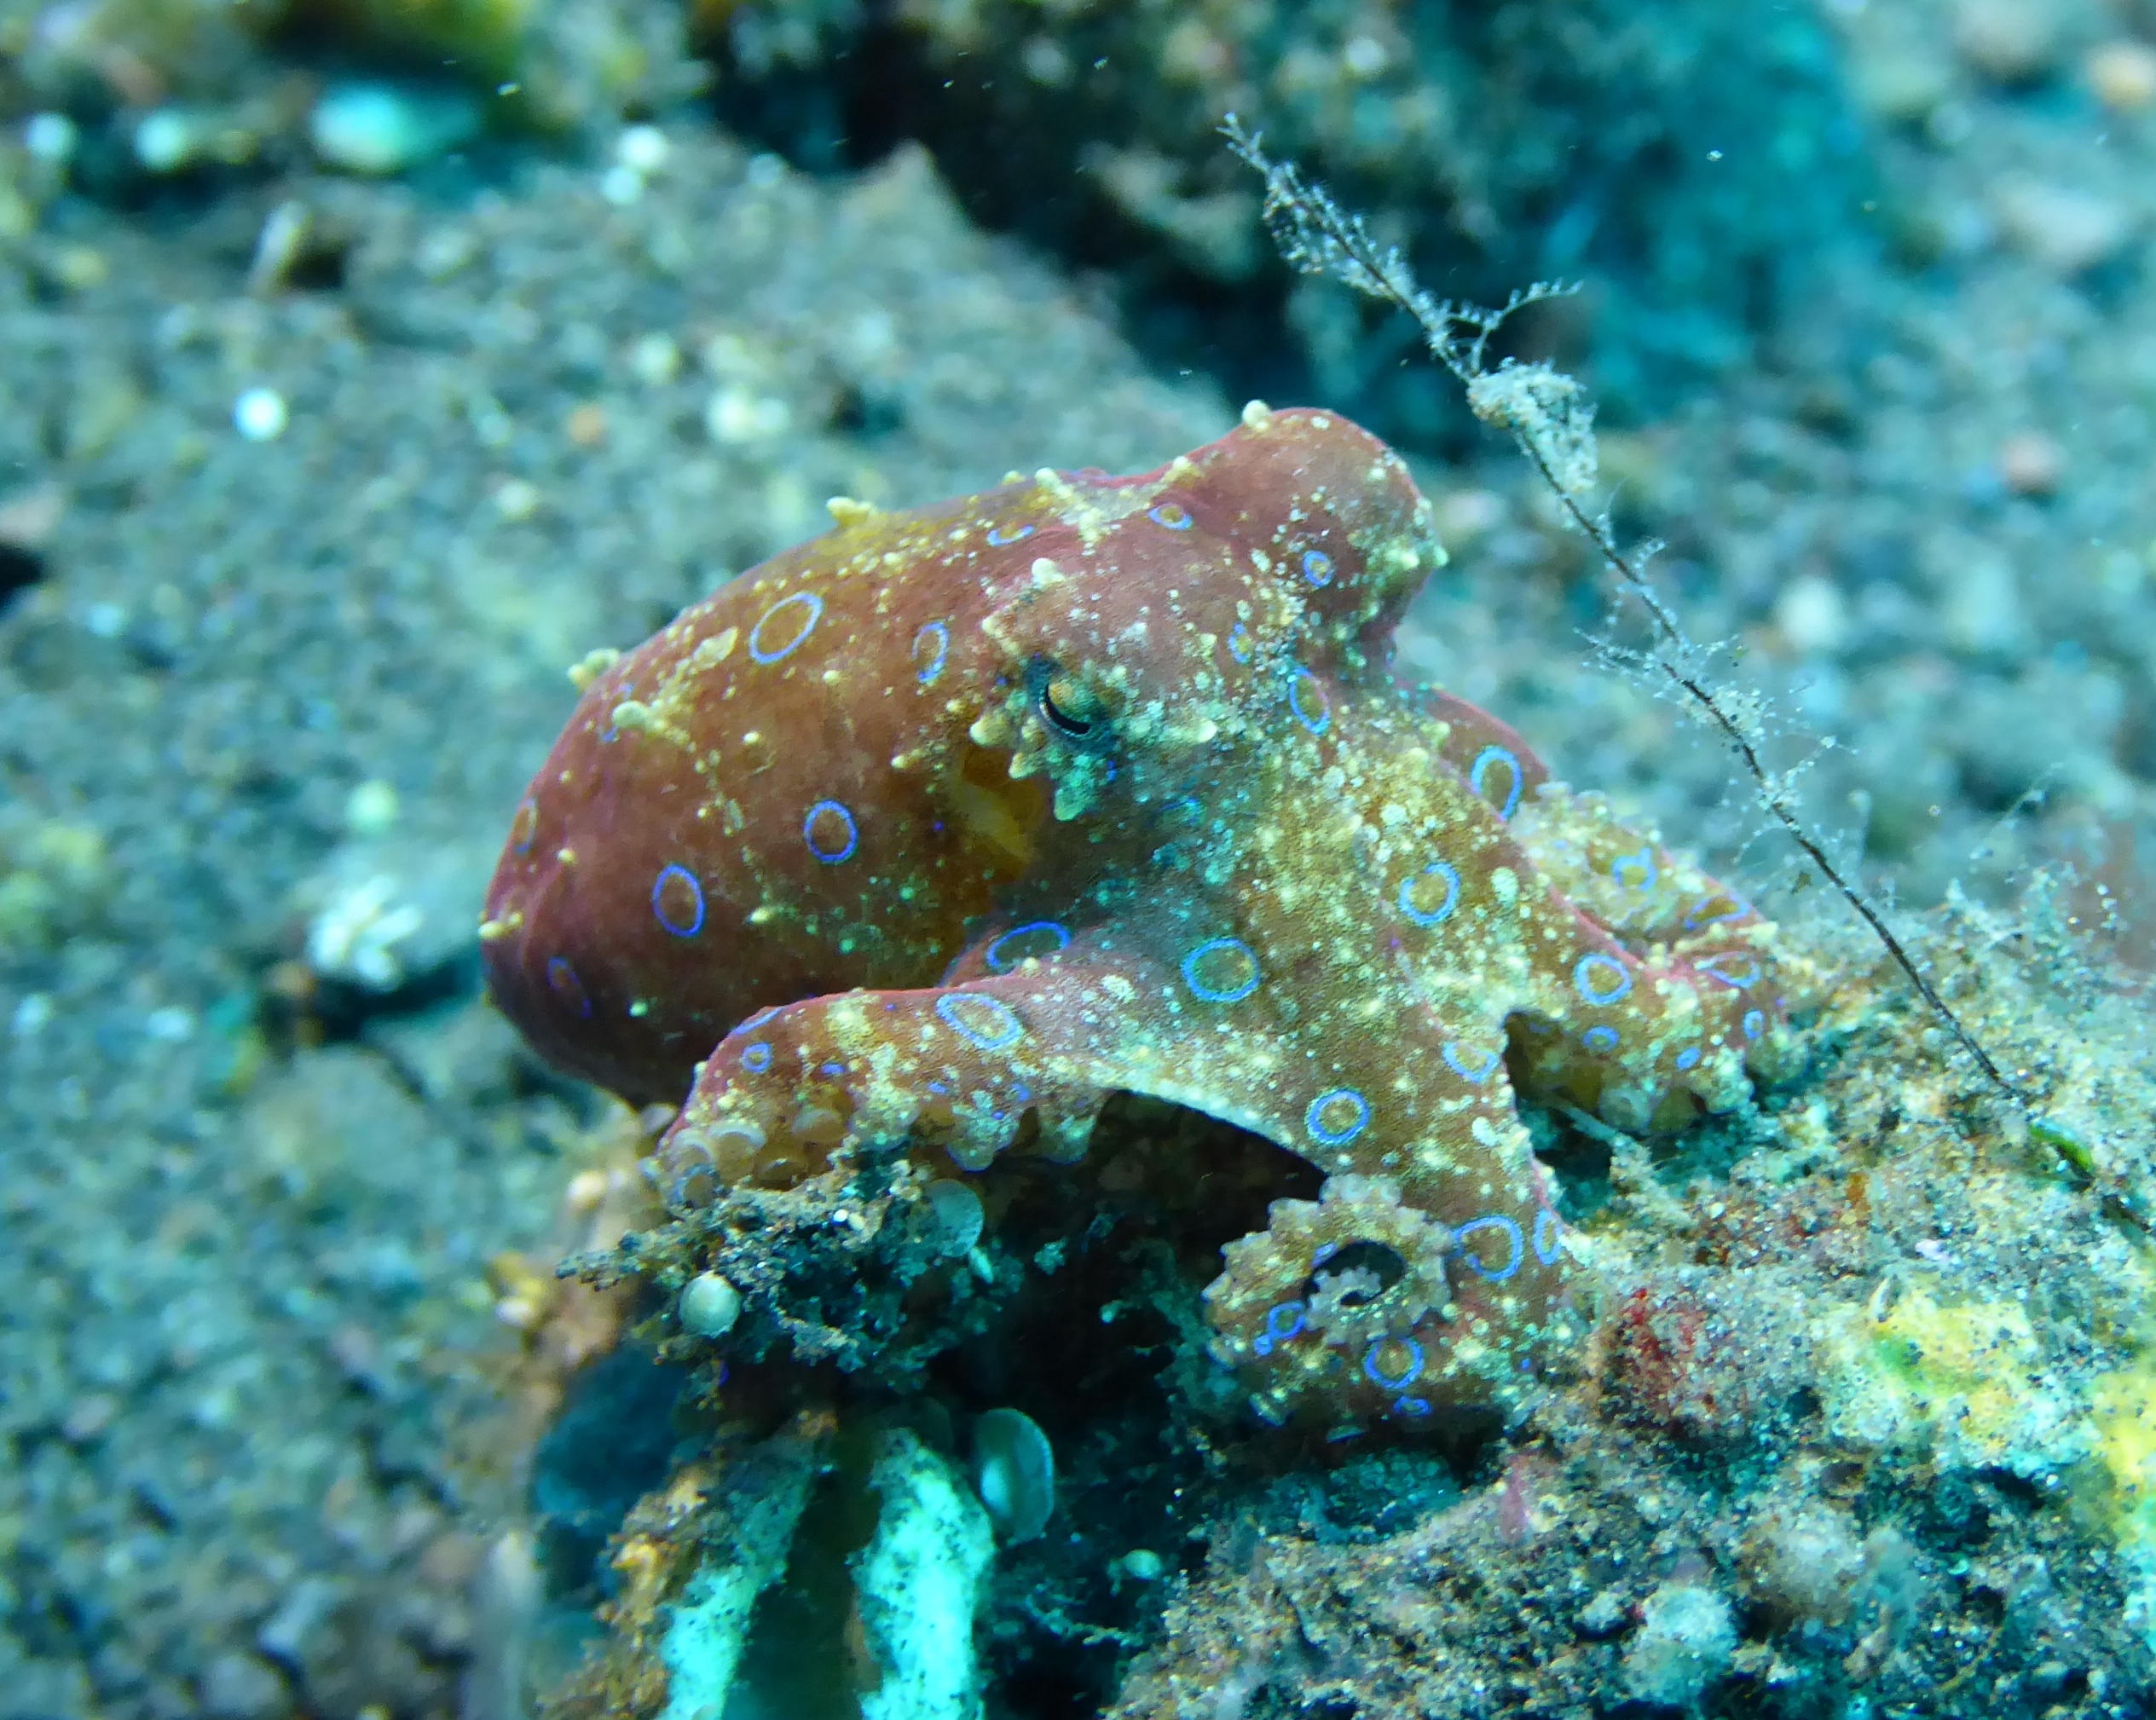
water, diving, wildlife, underwater, fish, coral, coral reef, reef, octopus, camouflage, cool image, marine, sea life, indonesia, cool photo, scuba, venomous, bali, organism, coral reefs, marine biology, coral reef fish, marine invertebrates, tulamben, blue ringed octopus